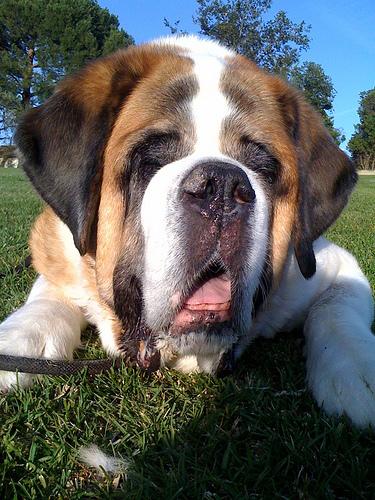
Breed: saint bernard